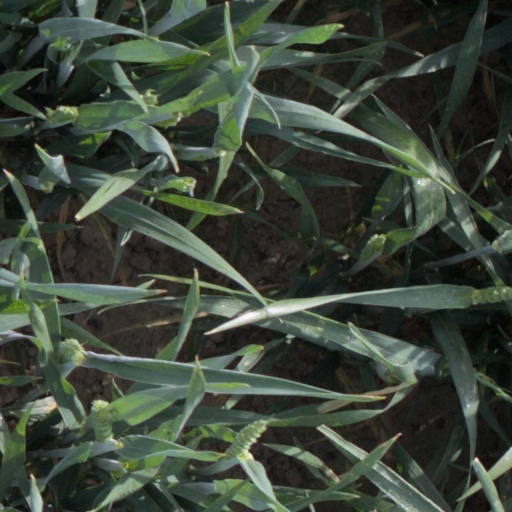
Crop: wheat